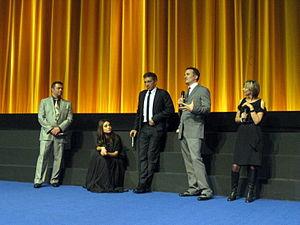
Black Swan est un thriller américain réalisé par Darren Aronofsky avec Natalie Portman, Vincent Cassel, Mila Kunis, Barbara Hershey, Winona Ryder et la ballerine Sarah Lane sorti le 17 décembre 2010 aux États-Unis et le 9 février 2011 en France.